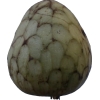
Label: cherimoya